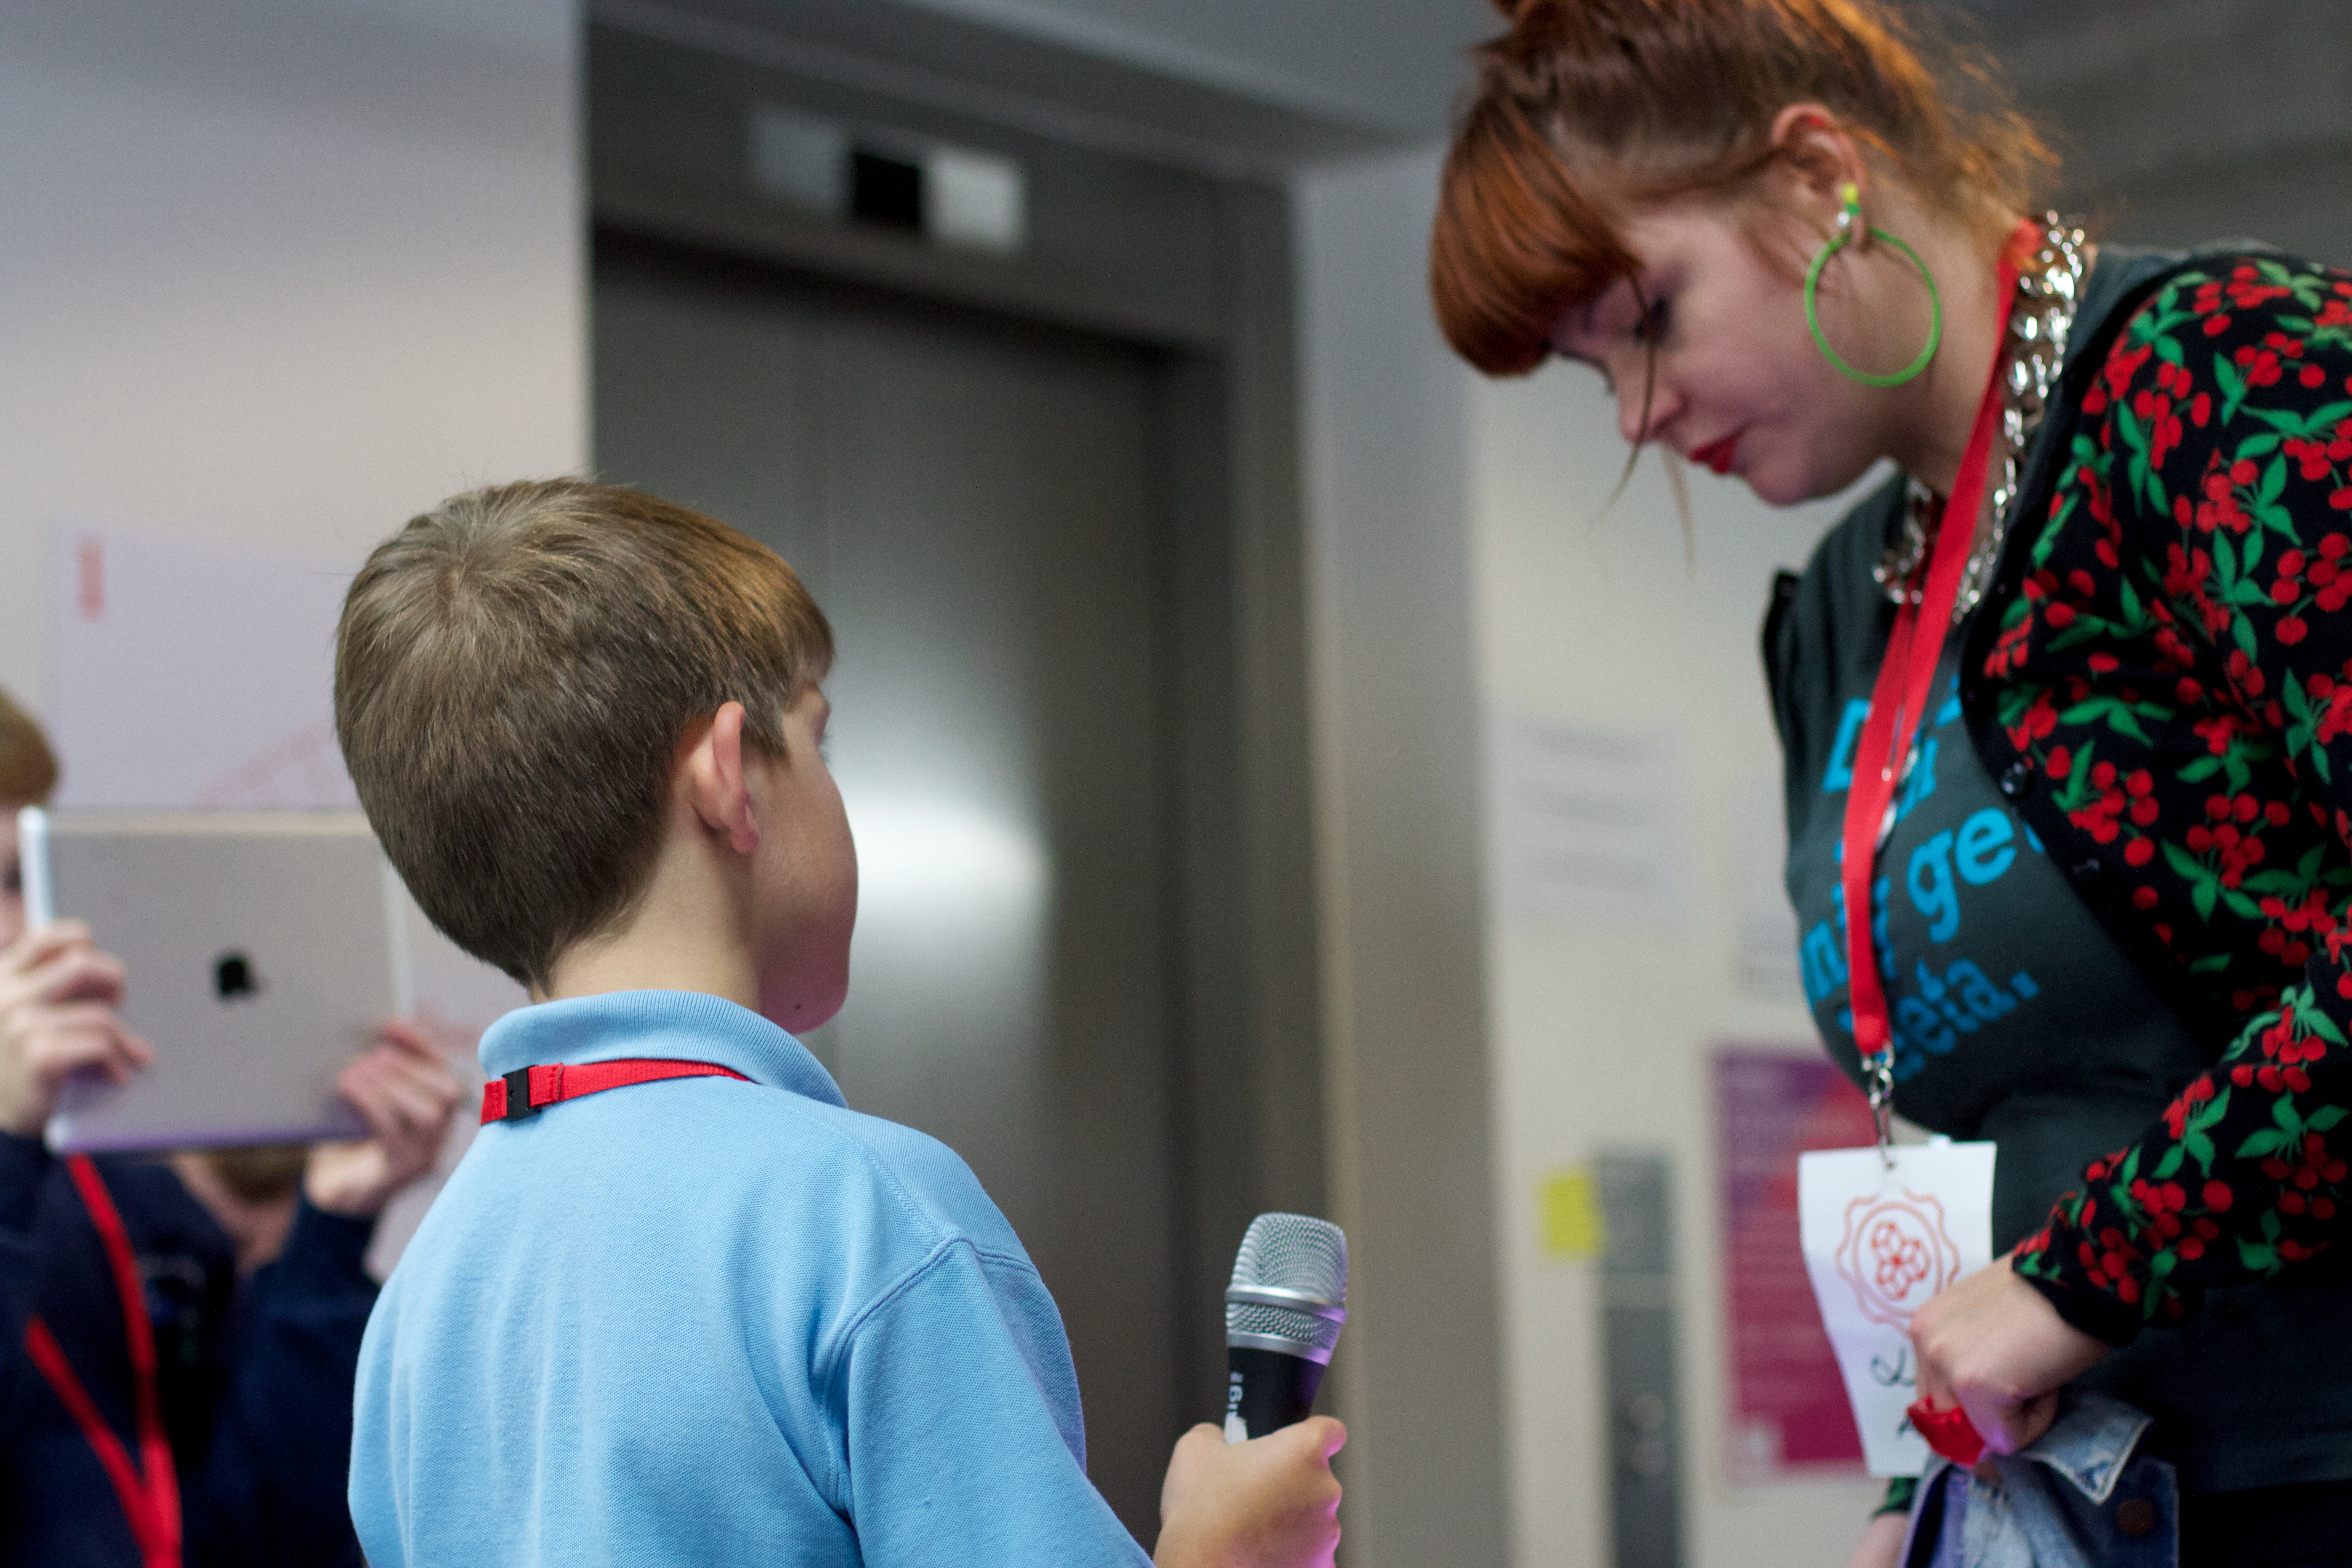
community, education, mozfest